Foie gras

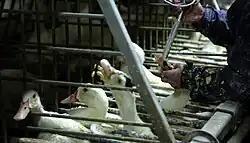
Collectives cages are the main housing system since the ban of individual cages ("épinettes") in Europe.

The basis of foie gras production is the ability that some waterfowl have to expand their esophagus and to gain weight, particularly in the liver, in preparation for migration. Wild geese may consume 300 grams of protein and another 800 grams of grasses per day. Farmed geese allowed to graze on carrots adapt to eating 100 grams of protein but may consume up to 2500 grams of carrots per day. The increasing amount of feed given before force-feeding and during the force-feeding itself cause the expansion of the lower part of the esophagus. However, the primary birds used for foie gras, the Mulard and Muscovy duck, cannot fly well and therefore do not migrate.